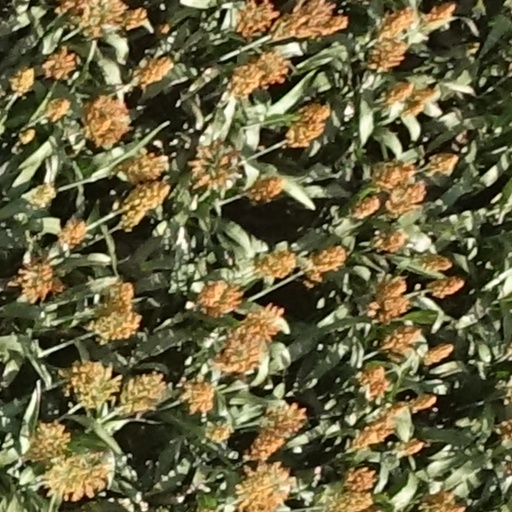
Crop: sorghum